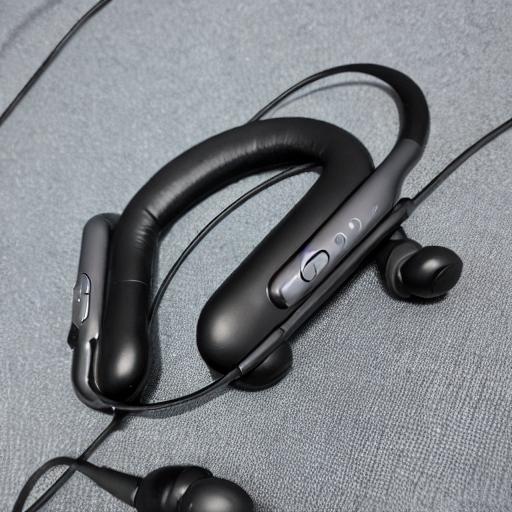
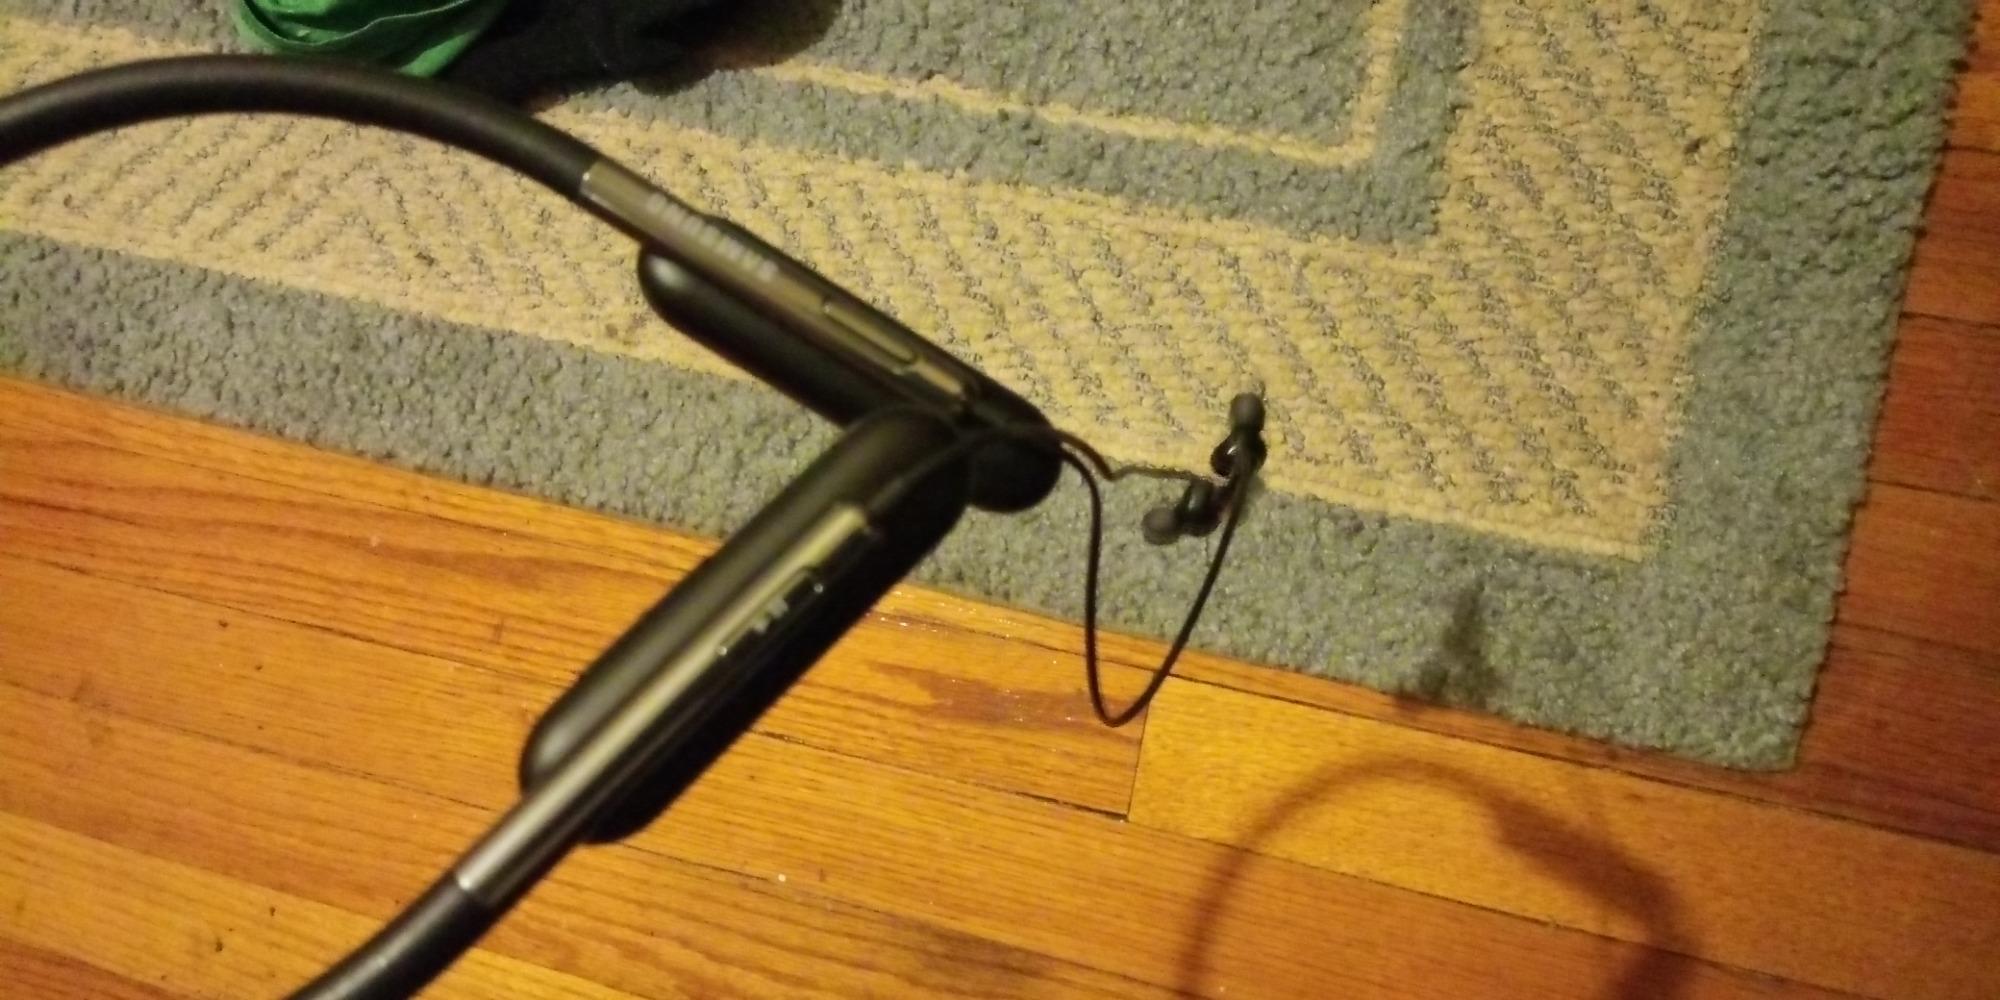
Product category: headphones
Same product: no